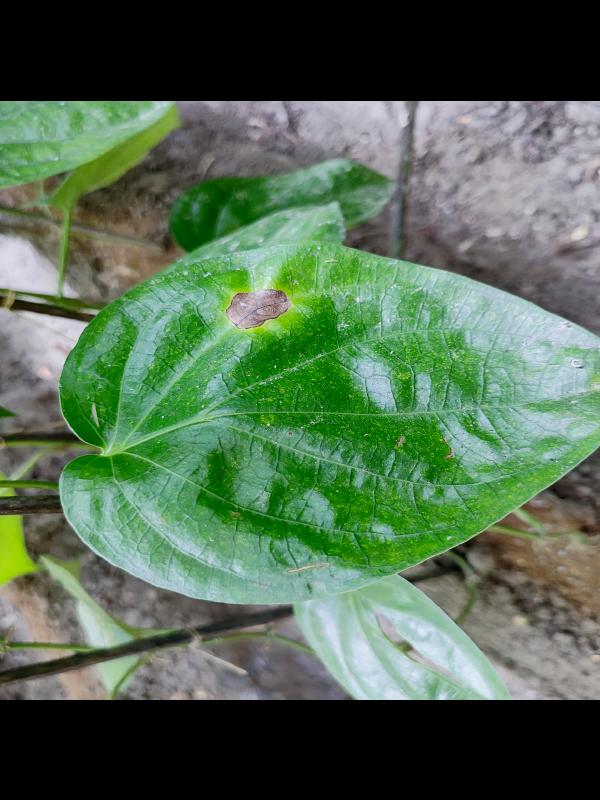
Label: Bacterial_Leaf_Disease